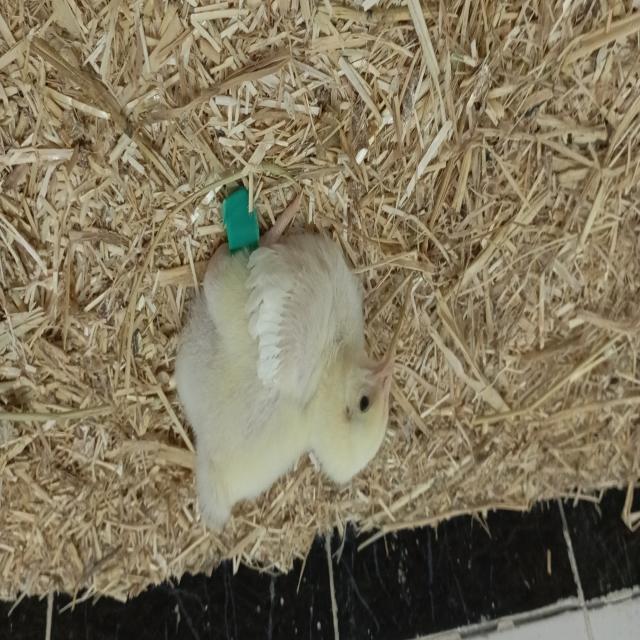
Weight: 227 g